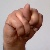
The image shows a hand gesture representing the letter 'N' in Indian Sign Language.